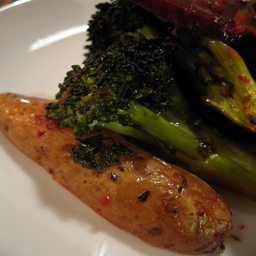
A plate topped with chicken and broccoli covered in sauce.
Broccoli and a sweet potato are served on a white plate.
Potato and broccoli seasoned with red pepper on a plate.
A plate full of food with broccoli and other things.
A plate with a roasted carrot and broccoli on it.